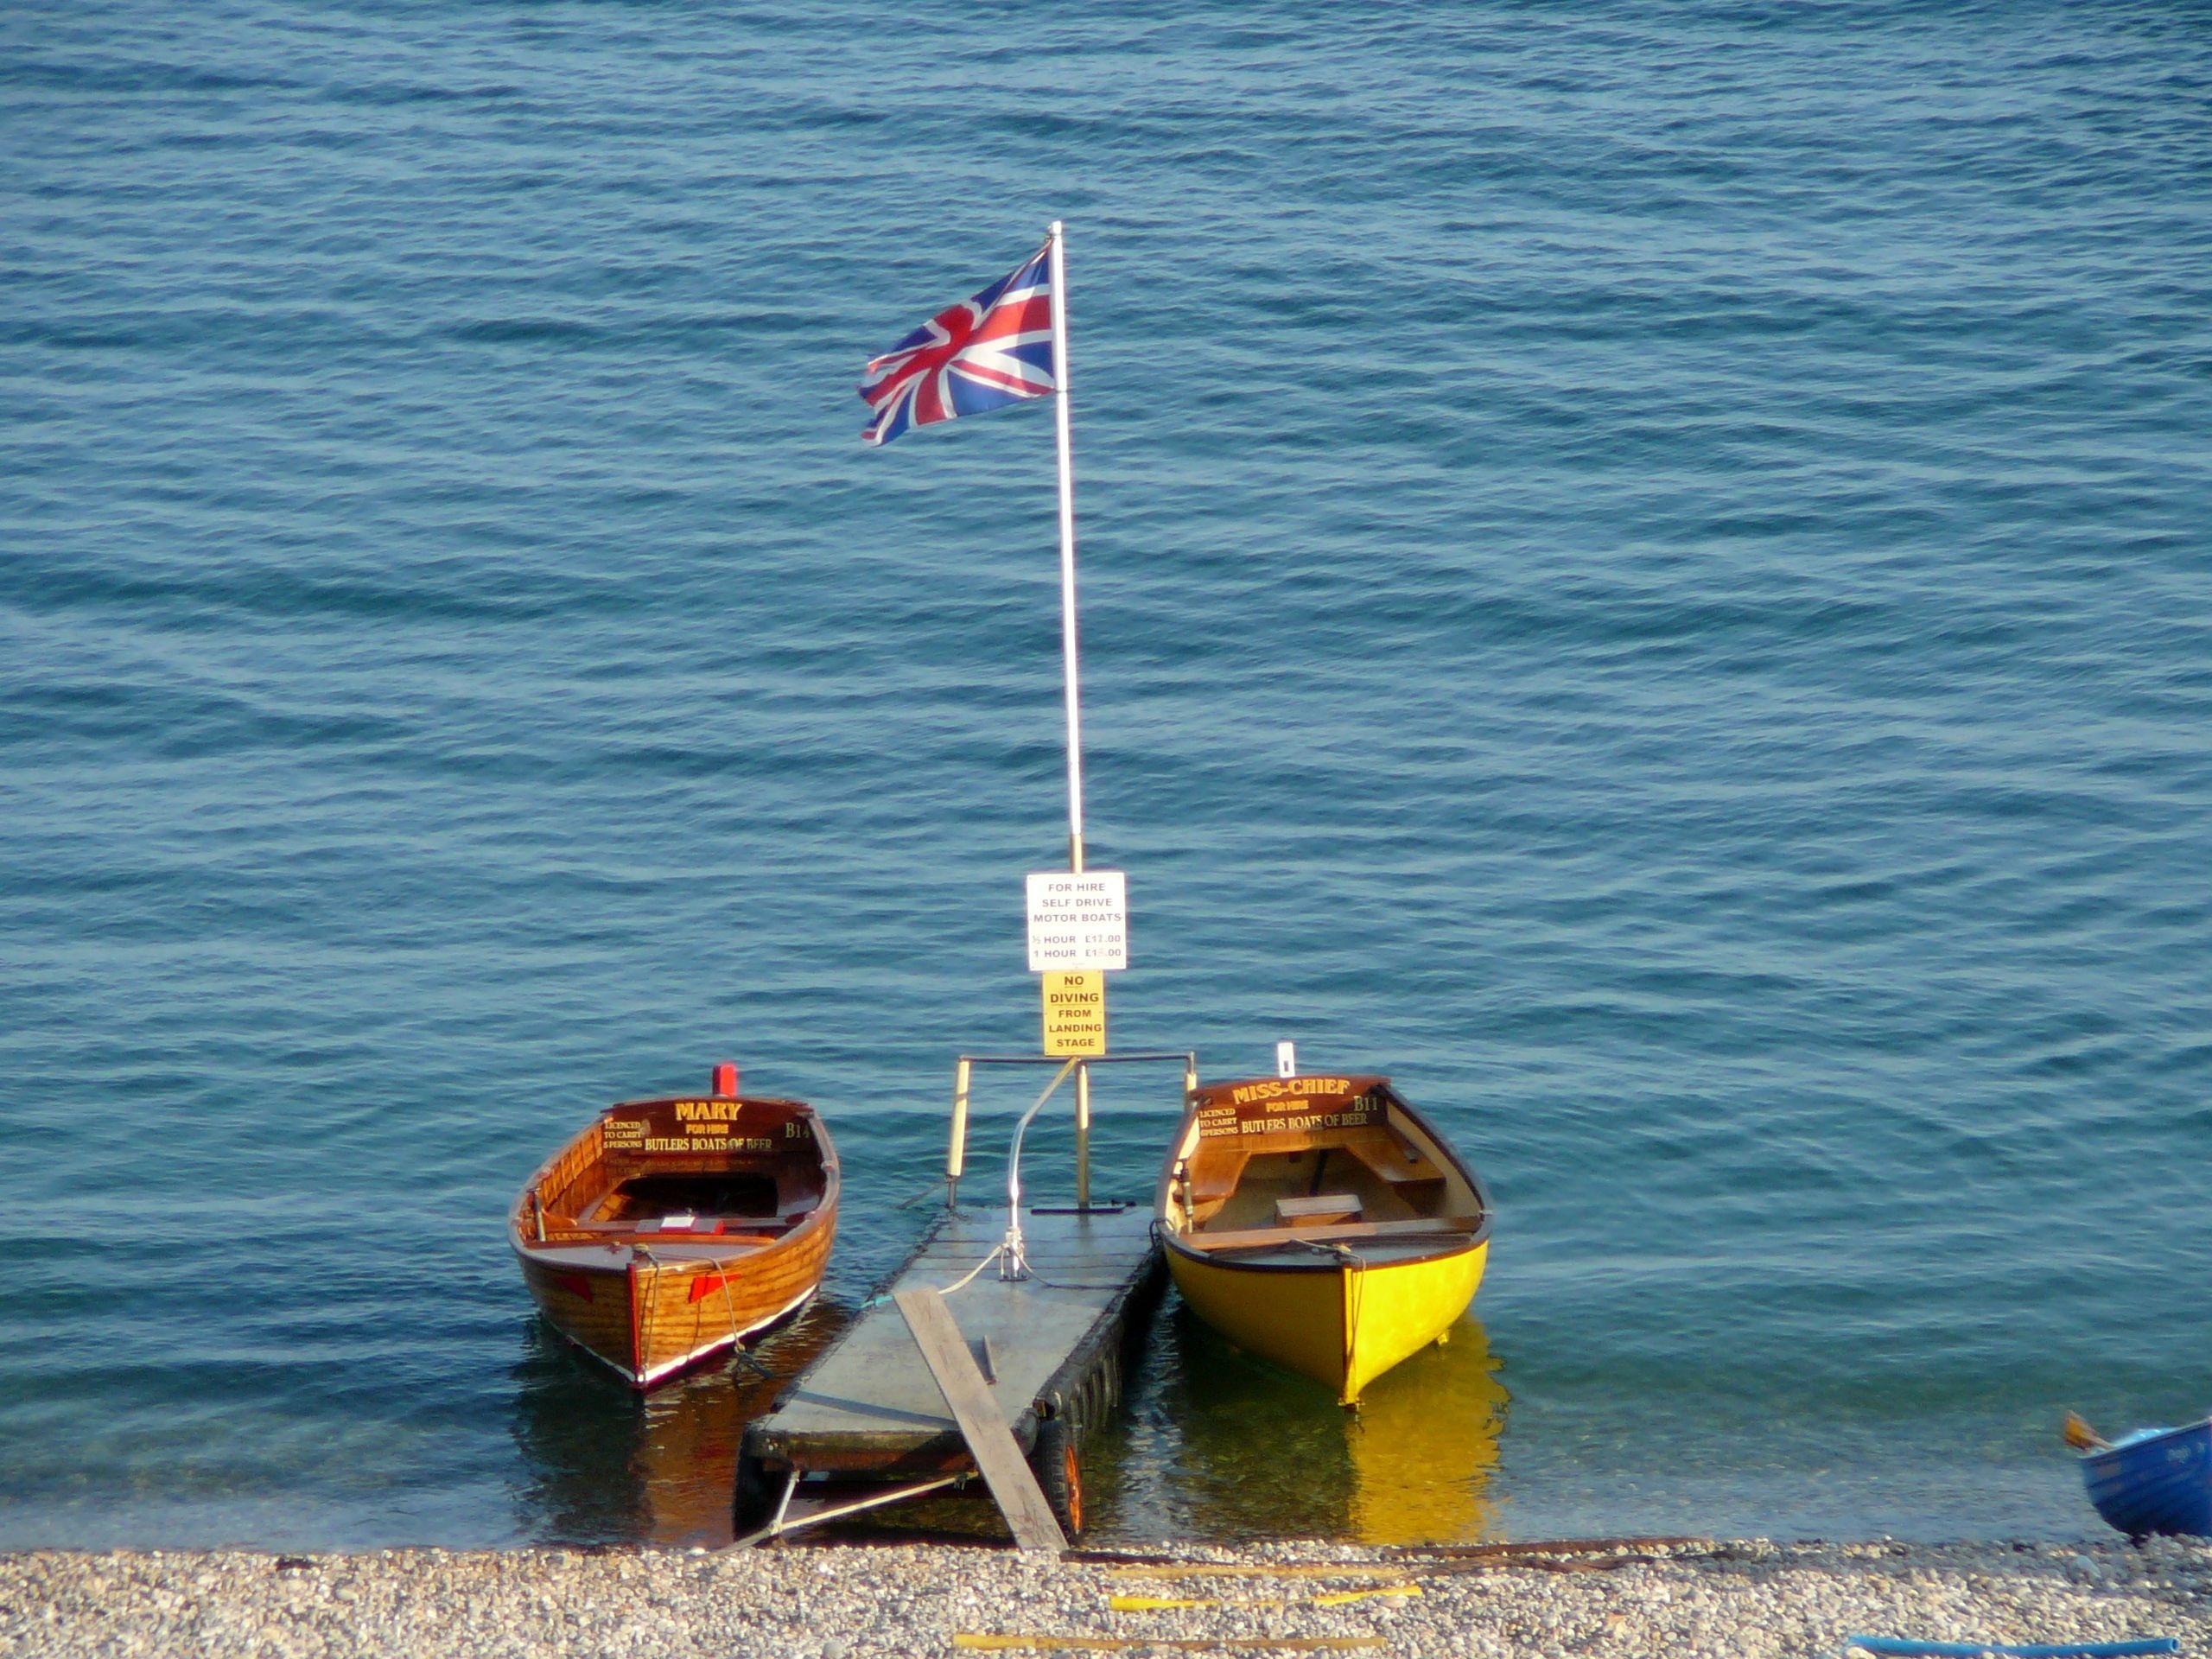
beach, sea, coast, water, ocean, boat, shore, wave, vacation, boot, paddle, vehicle, bay, port, rowing boat, england, stones, boating, boats, watercraft, barges, powerboat, pebble beach, wooden boats, english channel, solent